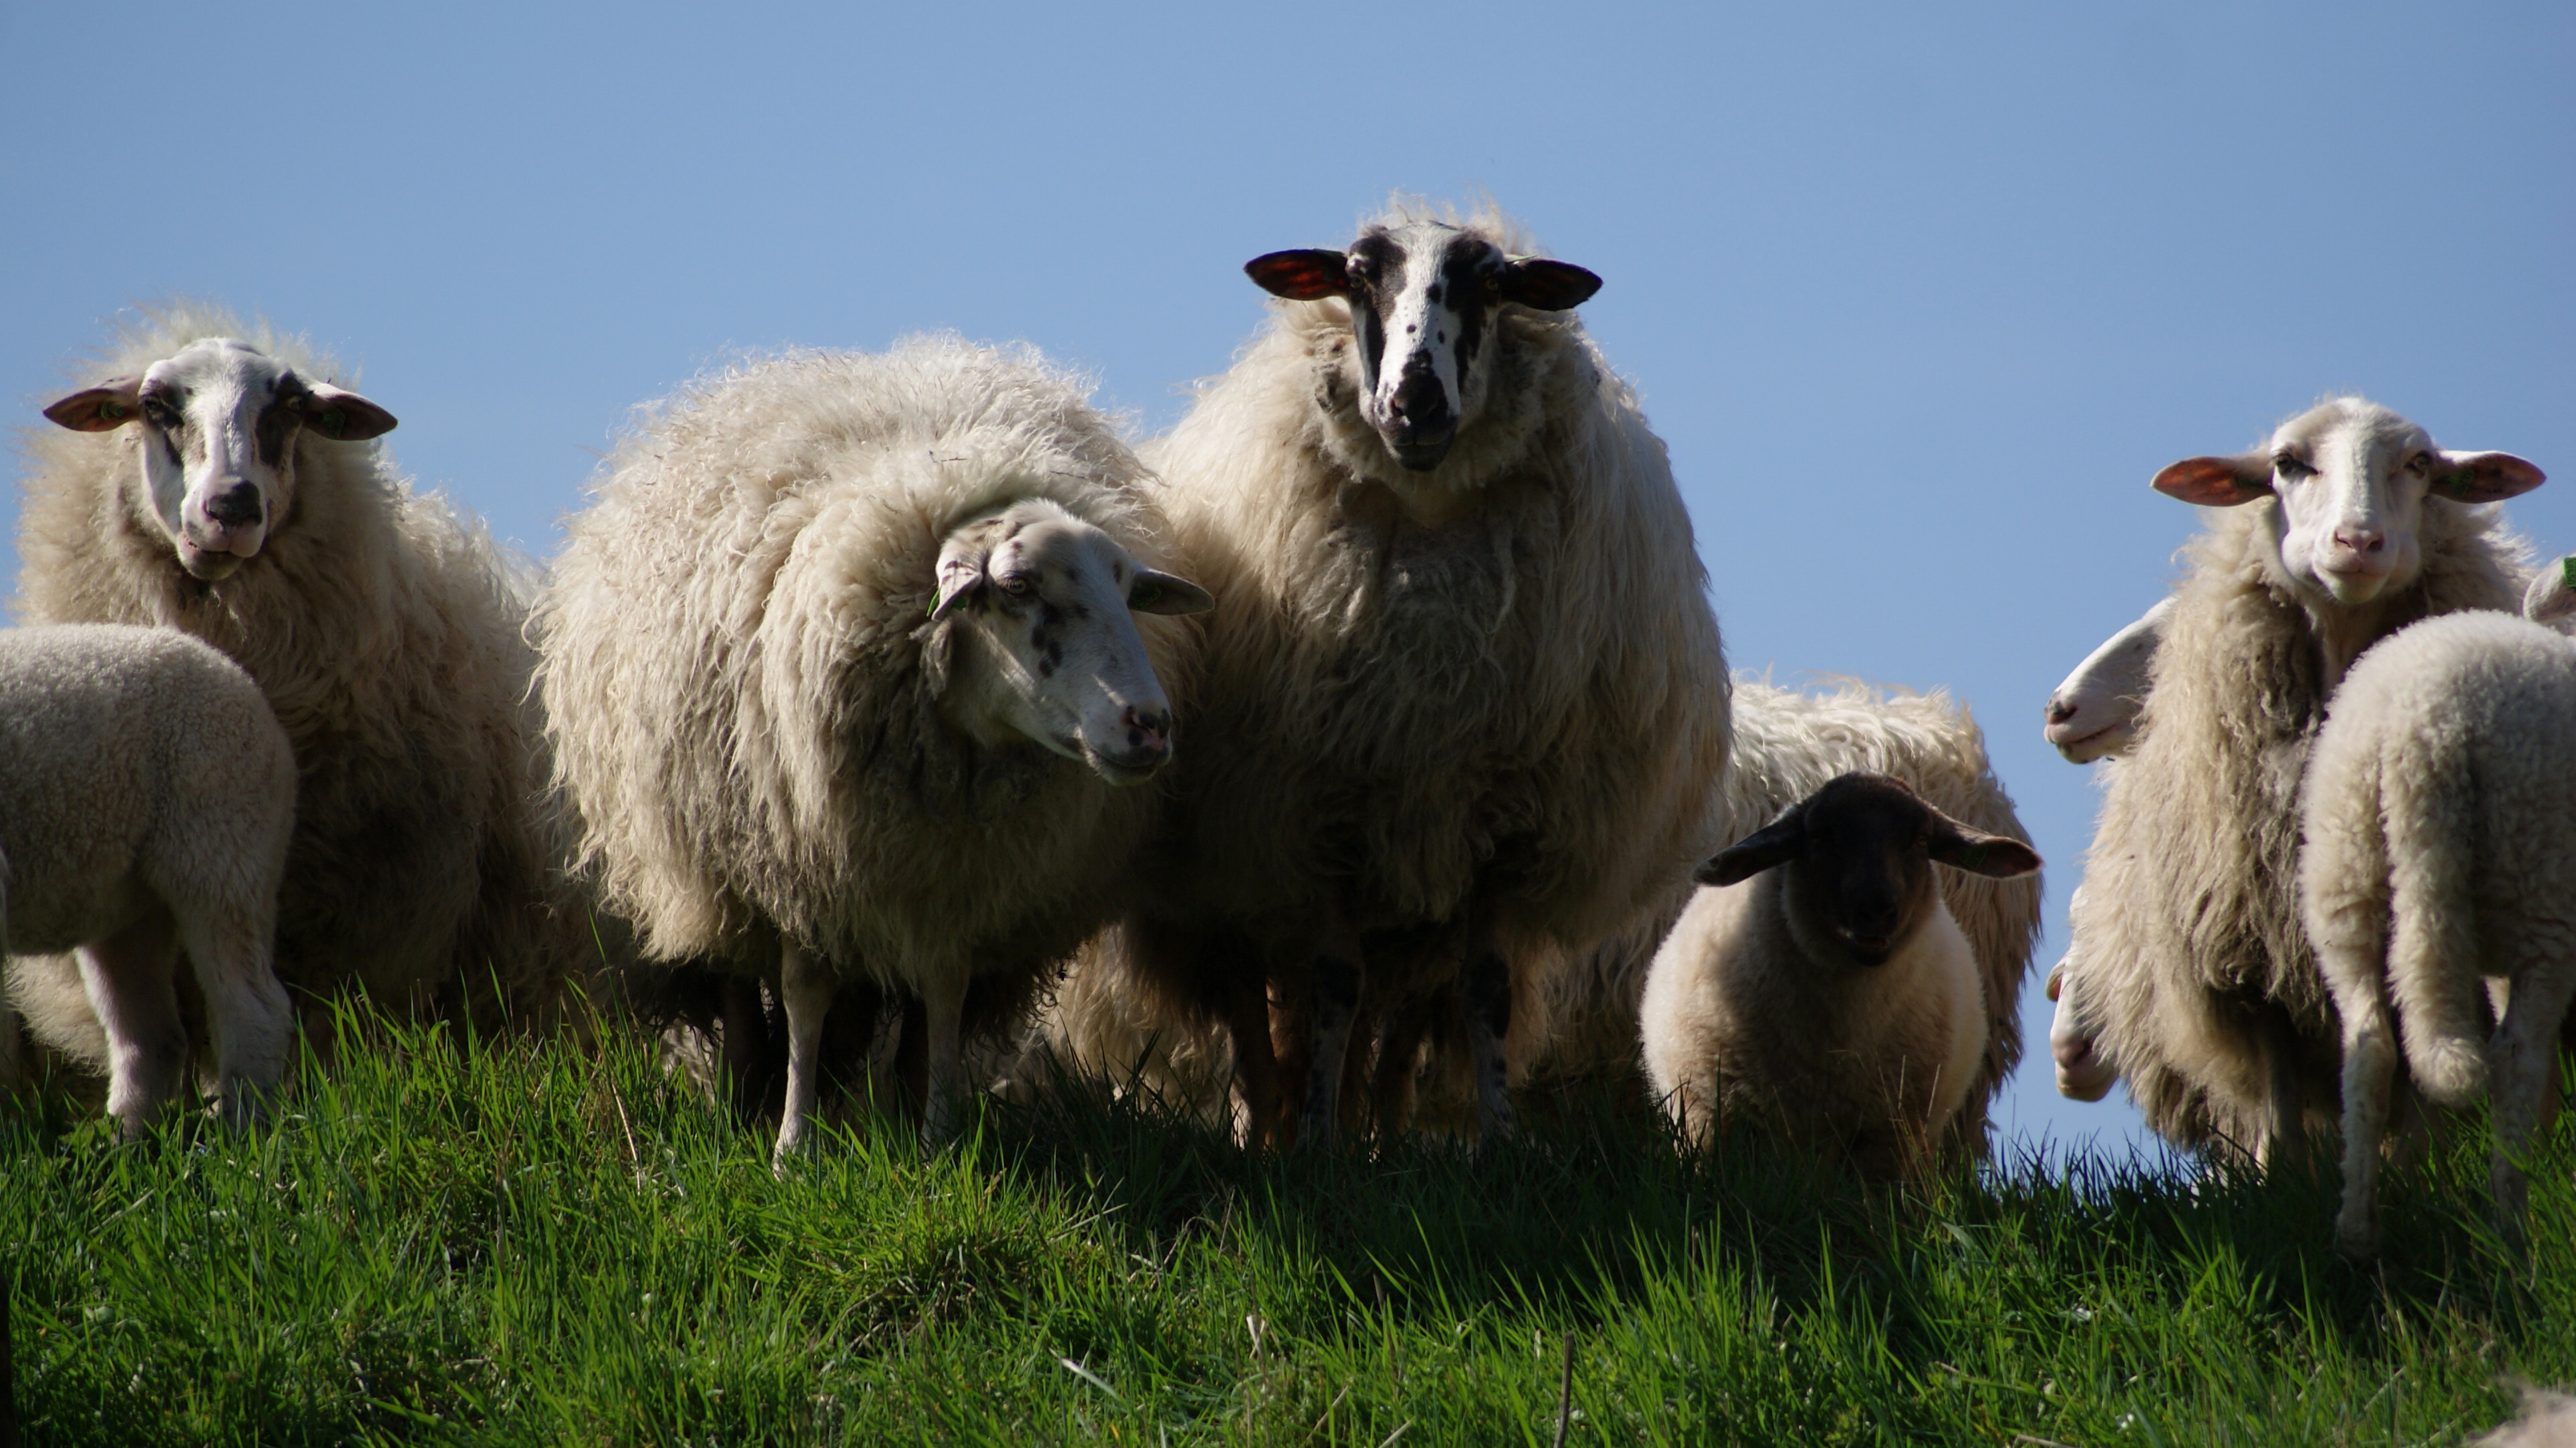
meadow, wildlife, herd, pasture, sheep, mammal, wool, fauna, animals, vertebrate, sheeps, goatherd